Sue Barrell

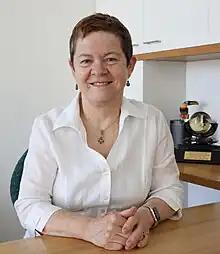
Sue Barrell in 2019

Sue Barrell was chief scientist at the Bureau of Meteorology (BoM). In 2013 she was awarded a Fellow of the Academy of Technology and Engineering (FTSE). In 2018, Barrell was elected Vice President of Science and Technology Australia. Amongst other topics, she has worked on international science policy climate monitoring, research and policy, and ocean–earth observations. Barrell was the first female meteorologist to join the senior Executive team of the BoM. She was the first female elected to leadership of a WMO Technical Commission (vice-president, Commission for Basic Systems) and was one of the early female forecasters.